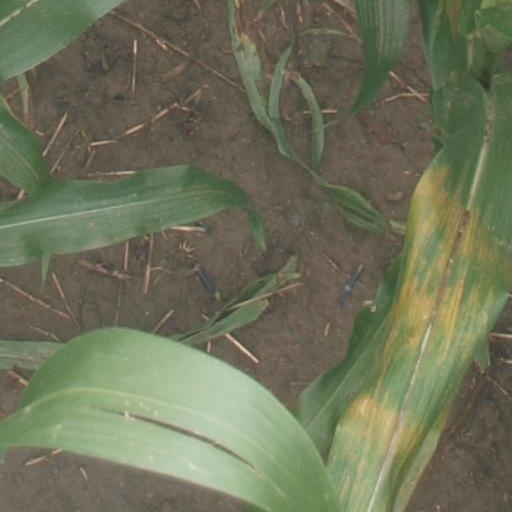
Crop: maize; corn